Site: brandenburg
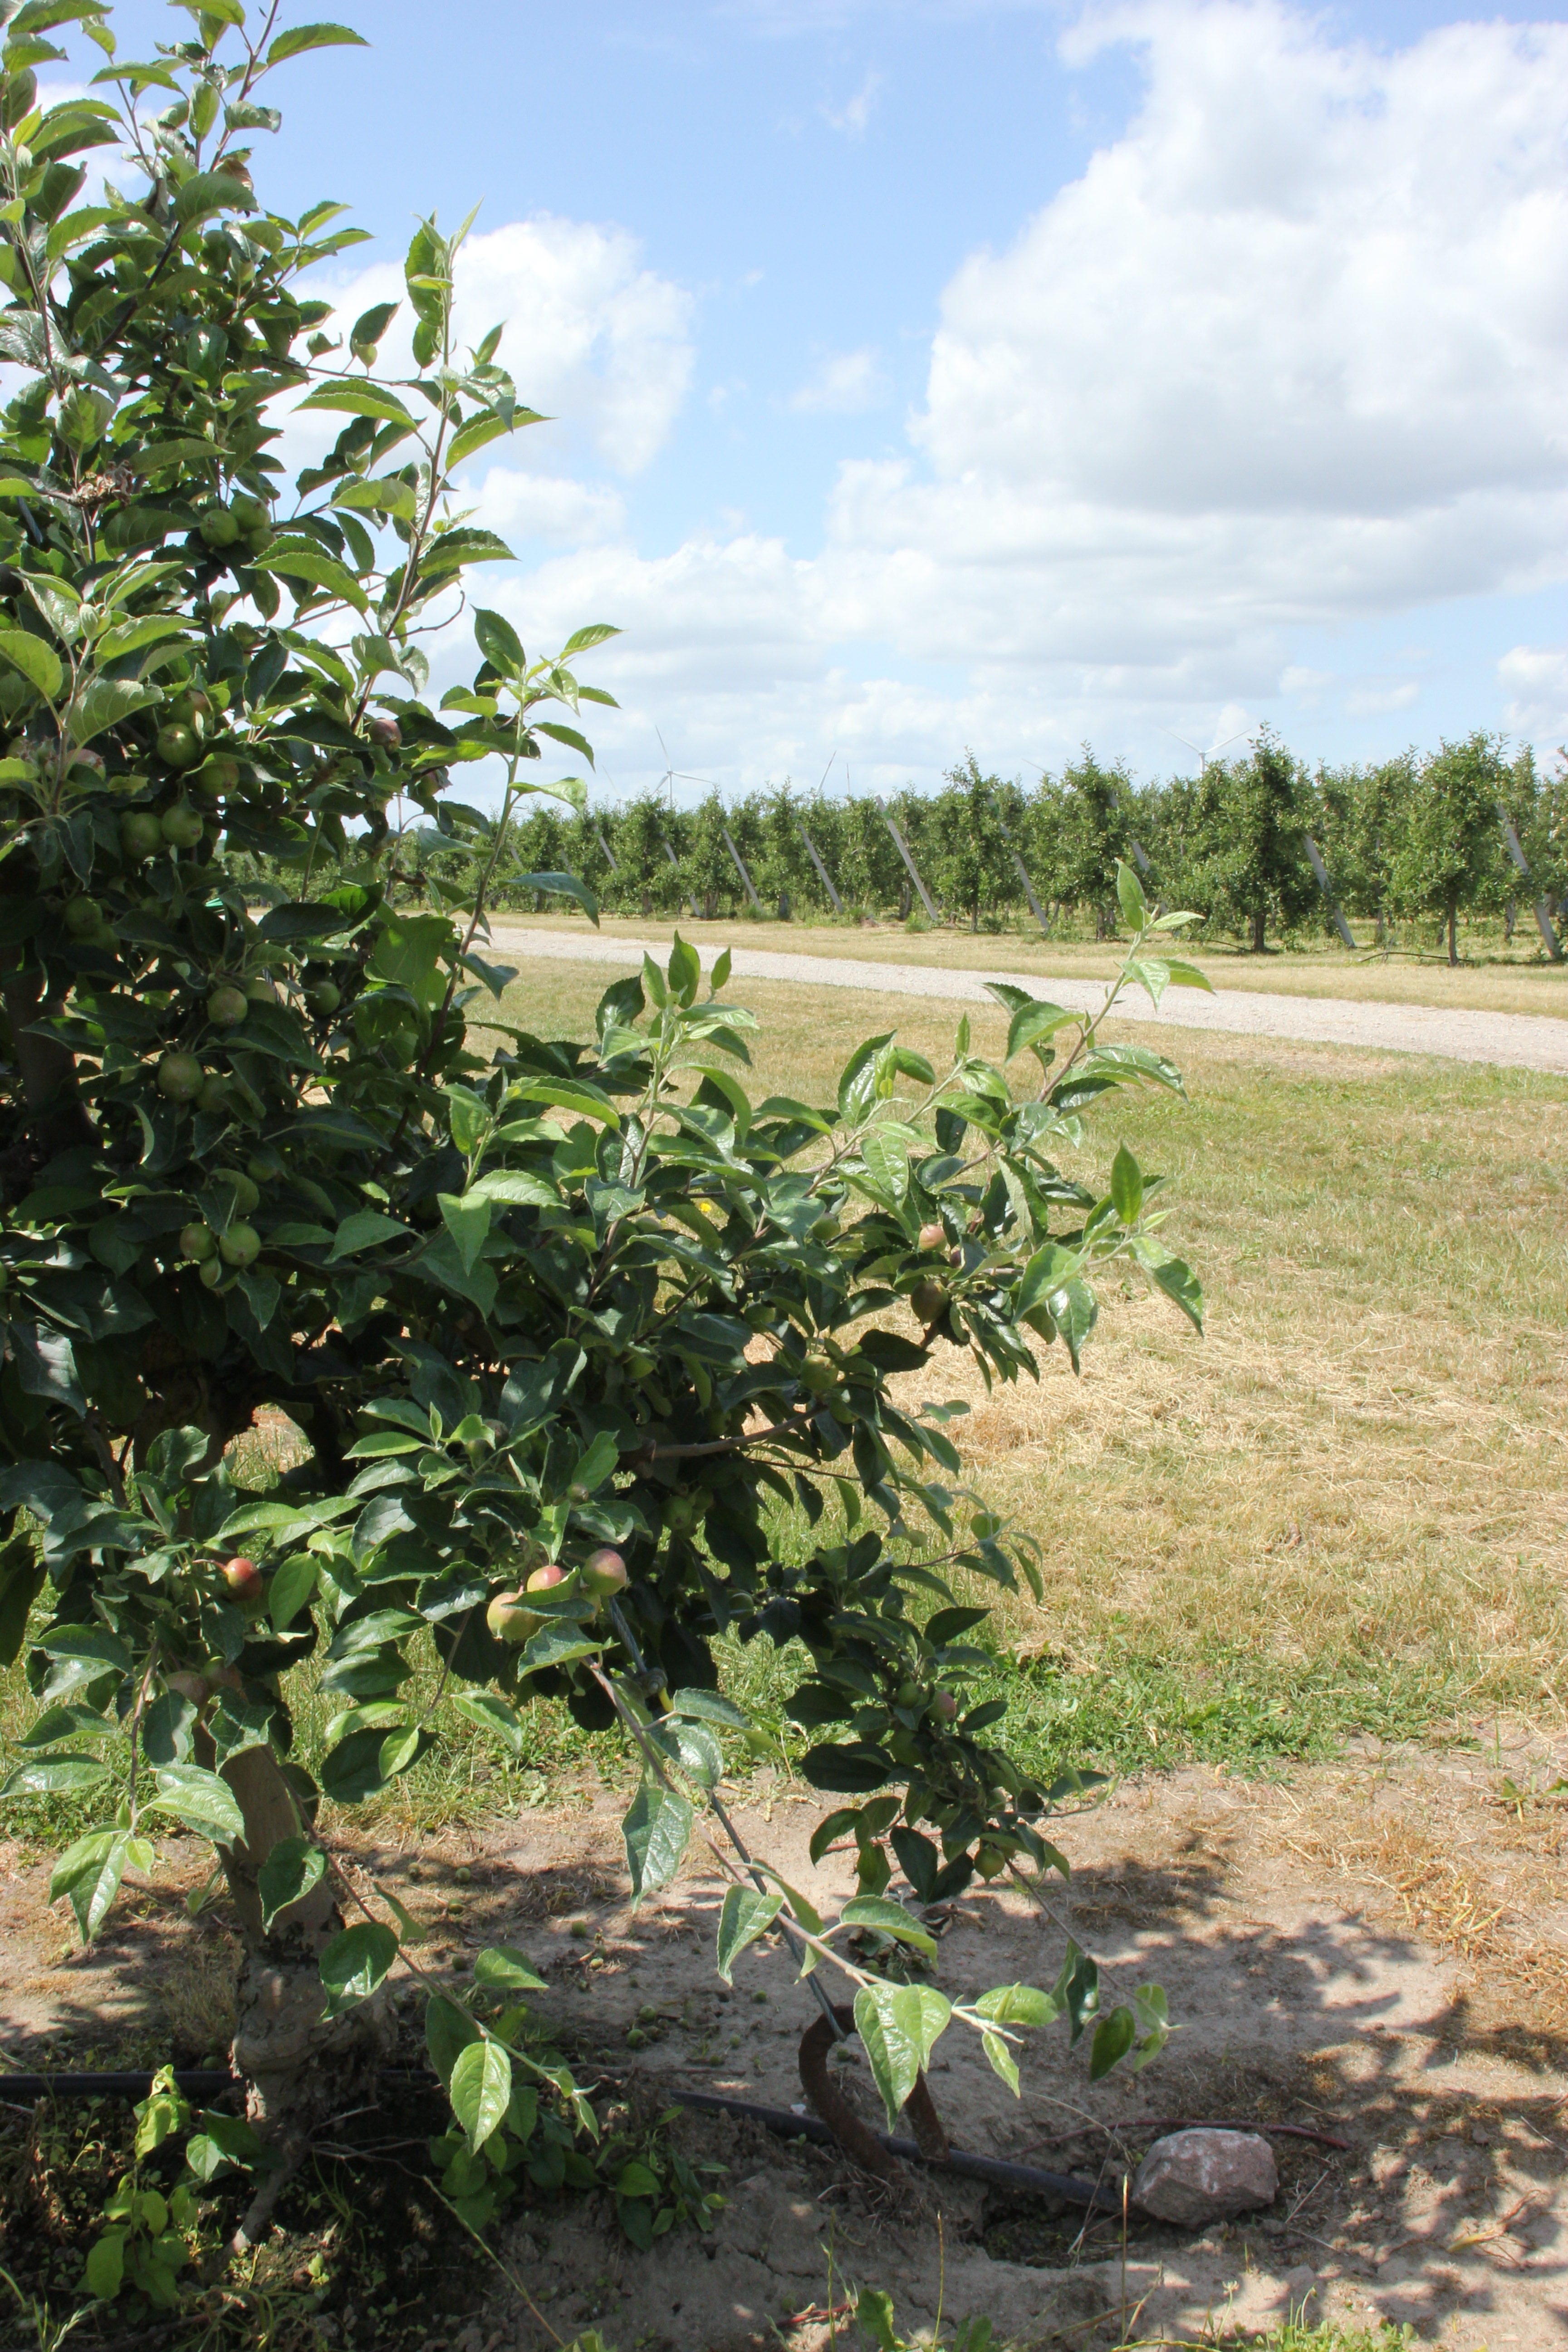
Growth stage (BBCH 73): Development of fruit